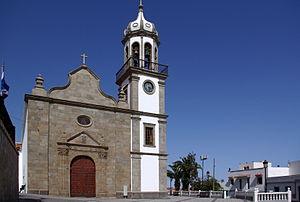
Granadilla de Abona est une commune de la province de Santa Cruz de Tenerife dans la communauté autonome des Îles Canaries en Espagne. Elle est située au sud-est de l'île de Tenerife.